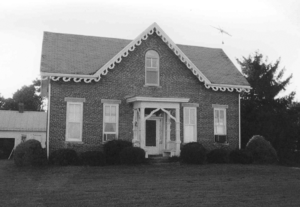
Carbondale est une communauté non incorporée située dans le Liberty Township, comté de Warren, dans l'Indiana. Elle est située juste à l'est de l'intersection entre les routes US 41 et SR 63, à plus de 9 km au nord-nord-ouest du siège de comté de Warren, Williamsport. Le ruisseau Big Pine Creek s'écoule à environ 2,4 km à l'est de la localité.